ALSIB

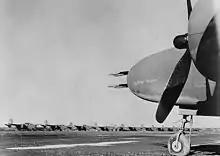
"Kathrine the Great" and other Douglas A-20 Havocs waiting at Nome to fly west over the ALSIB.

United States ferry pilots delivered aircraft to Ladd Army Airfield in Fairbanks, Alaska. There each aircraft was serviced by USAAF personnel in preparation for Soviet inspection. After Soviet inspectors accepted the aircraft, five regiments of ferry pilots conveyed aircraft from Fairbanks to Soviet pilot training facilities near Krasnoyarsk. Each regiment was assigned to a specific segment of the route to become familiar with navigation and weather within that segment. Single-seat Bell P-39 Airacobra and Bell P-63 Kingcobra fighters flew in groups with a pair of multi-engine North American B-25 Mitchell or Douglas A-20 Havoc bombers. The lead bomber navigated for the flight and the trailing bomber watched for stragglers. Bombers and Douglas C-47 Skytrains might fly independently, and C-47s transported ferry pilots east for new aircraft.